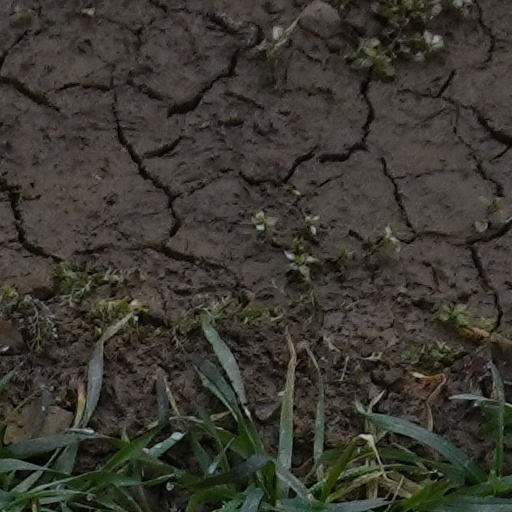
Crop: wheat